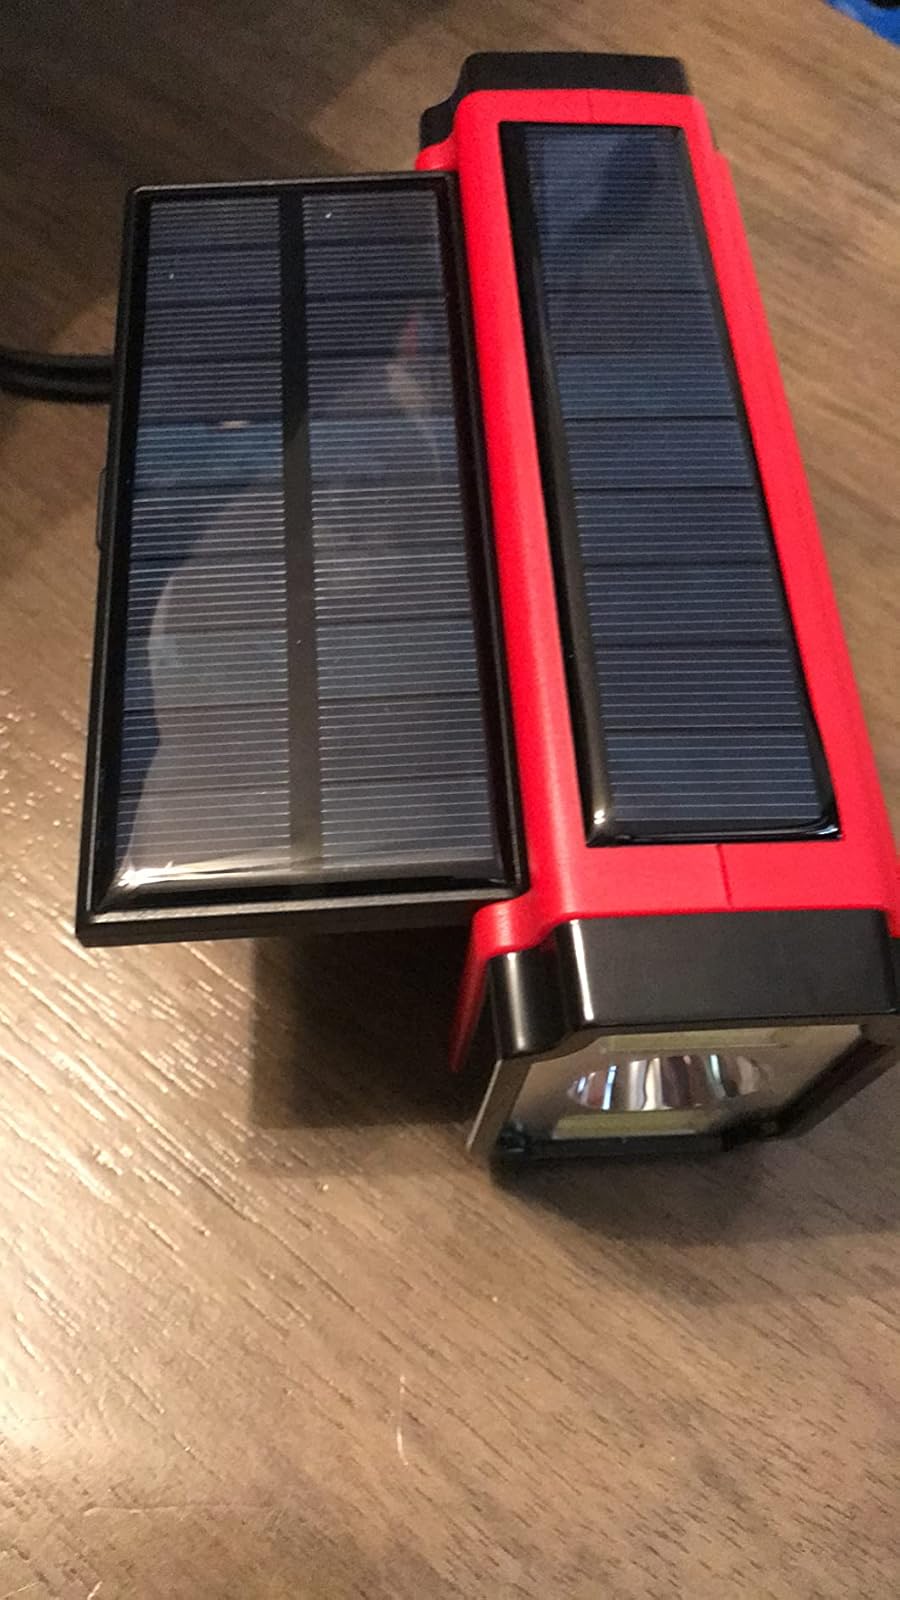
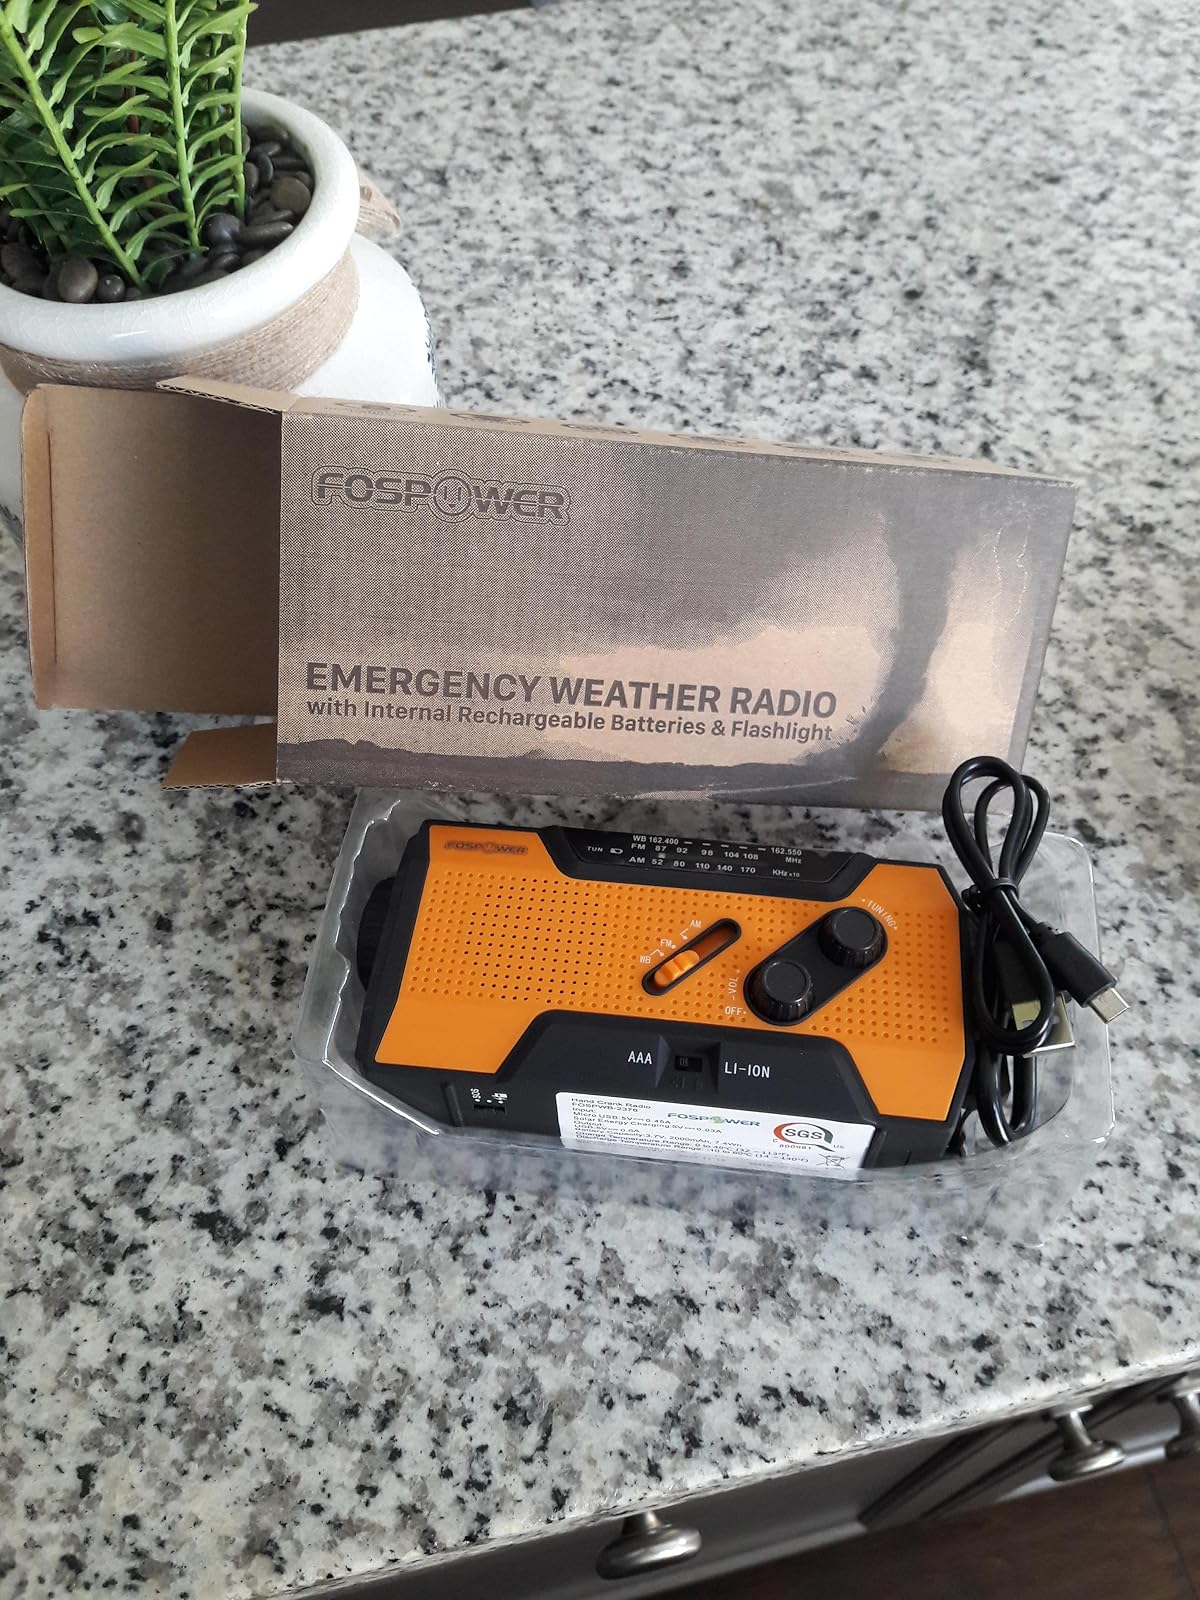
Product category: radio
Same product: no